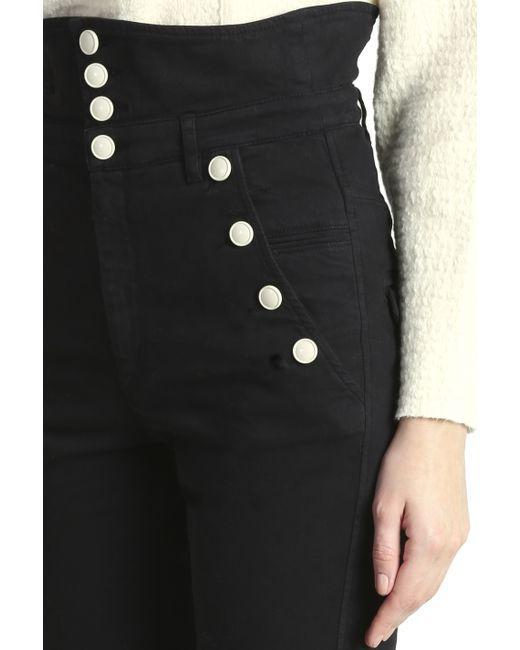
schwarzer Rock für Frauen mit weißem Knopfstil